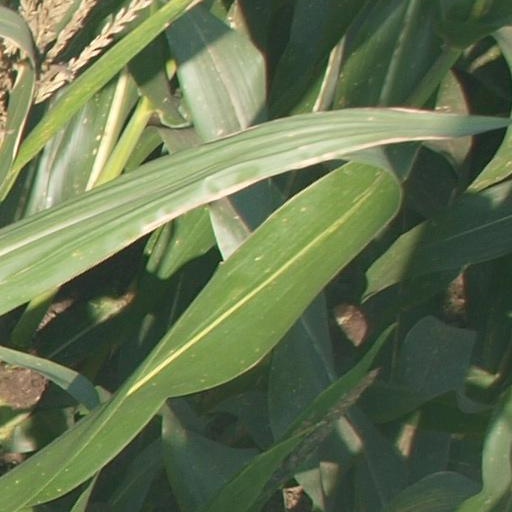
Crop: maize; corn